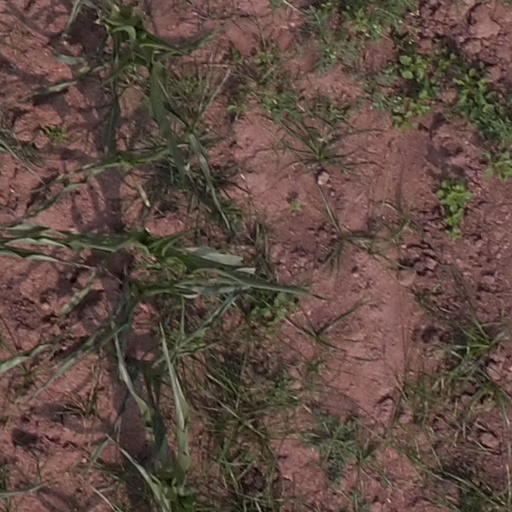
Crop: maize; corn